Methodist University of Piracicaba

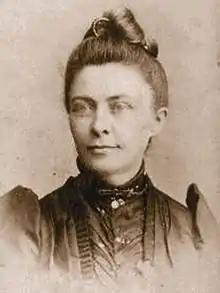
Missionary Martha Watts, founder of Colégio Piracicabano, from which Unimep was born.

The history of Unimep dates back to 1881, when American missionary Martha Watts founded in Piracicaba the first Methodist school of Brazil, Colégio Piracicabano. In 1964, the school started to offer higher education courses in Economy, Administration and Accounting, referred as Integrated Faculties. With that expansion, in 1975, the Ministry of Education recognized Unimep as a university.